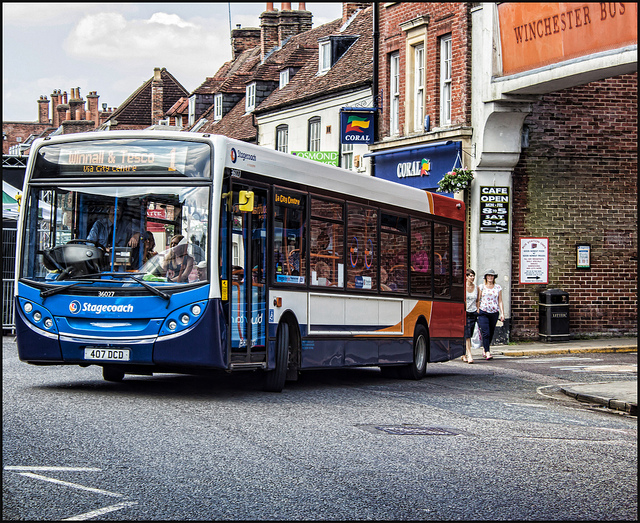
A bus driving down a city street next to a tall building.

A bus coming out of a tunnel during the day.

there is a bus that has just turned the corner

The colorful bus is pulling out of the bus station.

a large bus riding in the street outside a building